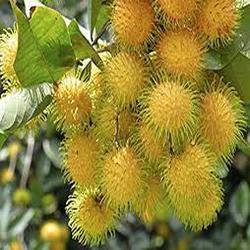
Label: Rambutan